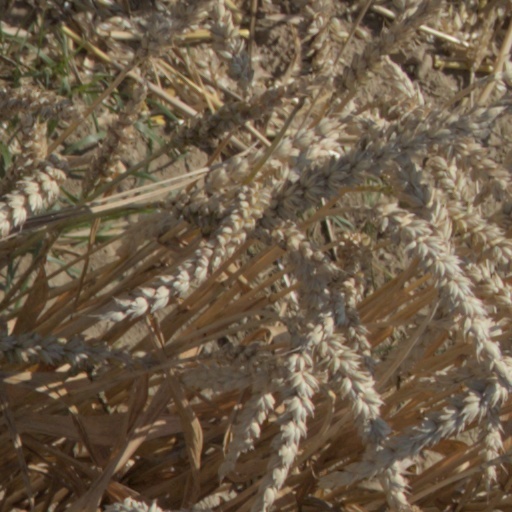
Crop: wheat